Newport, Michigan

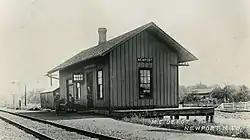
Historic image of the Newport Station

Newport sits at an elevation of above sea level. The community is centered along Swan Creek Road just east of Interstate 75, and Newport is accessible via exit 21 (Swan Creek Road). Interstate 275 has its southern terminus to the southwest and runs just to the west of the community.